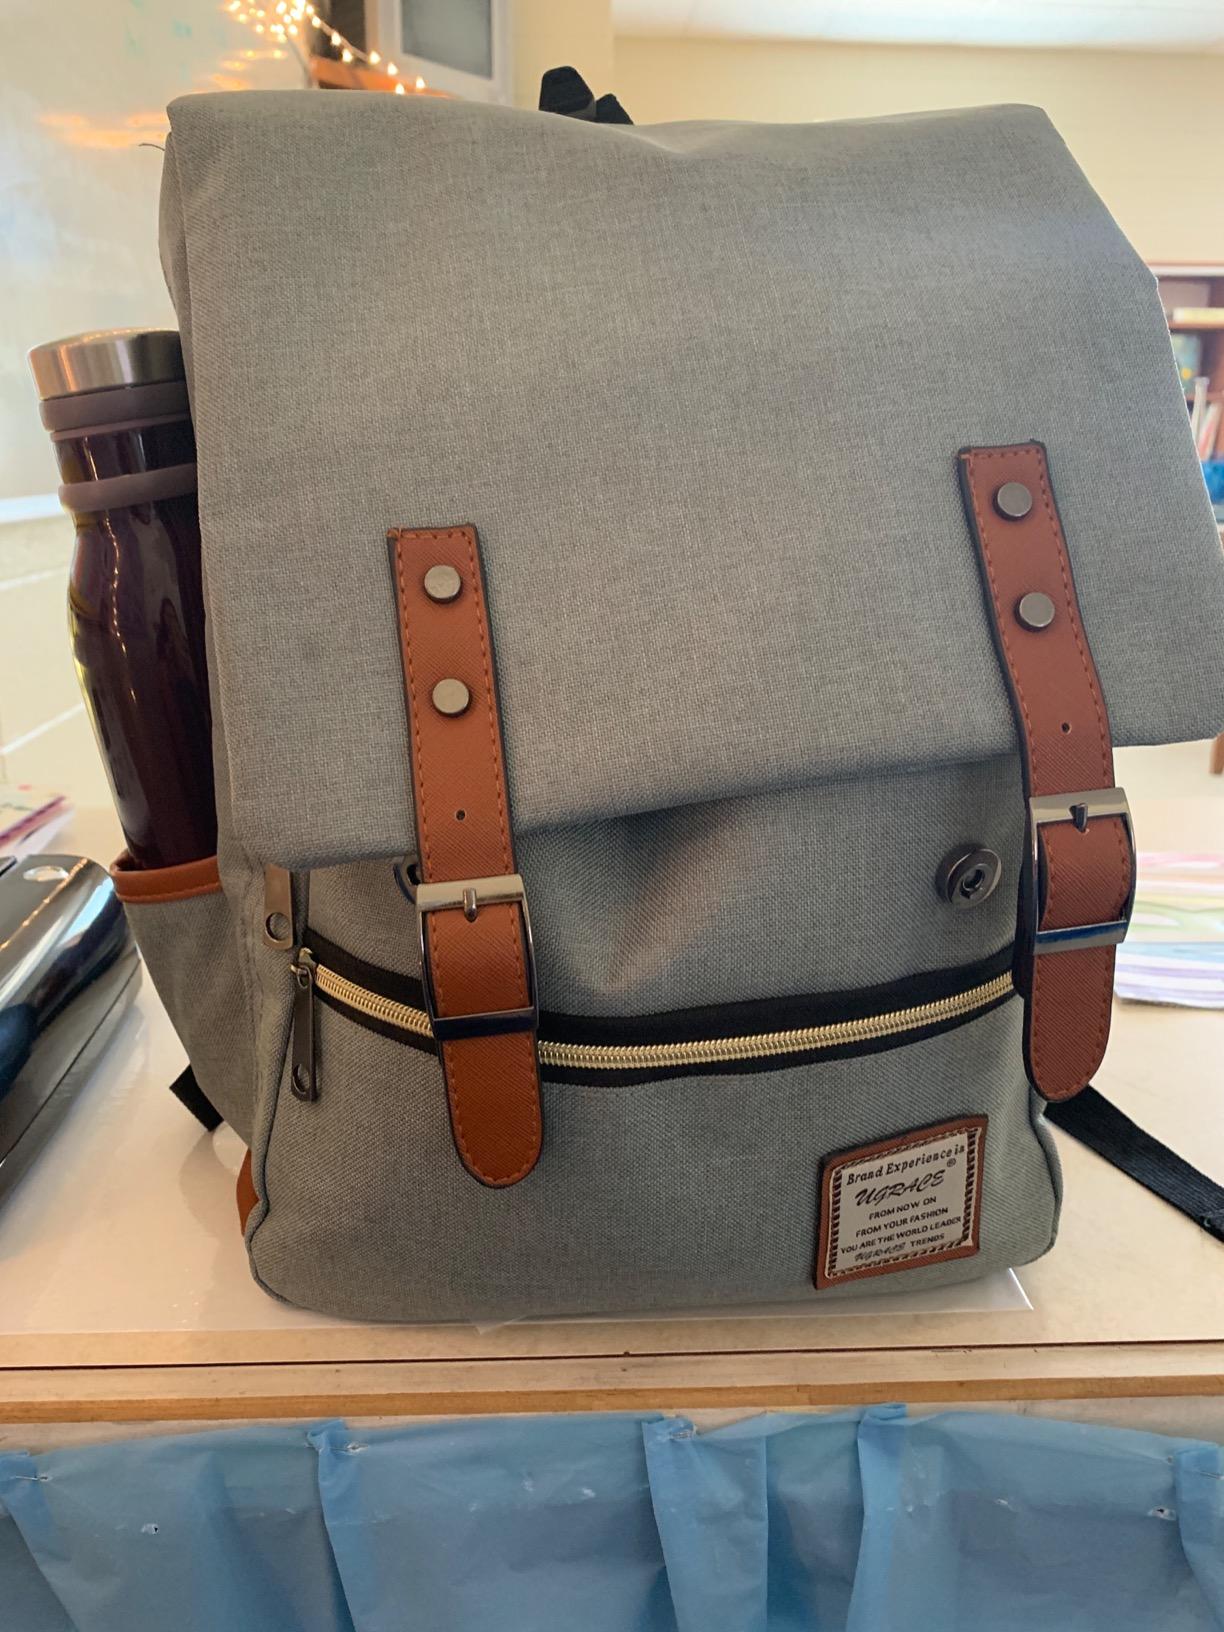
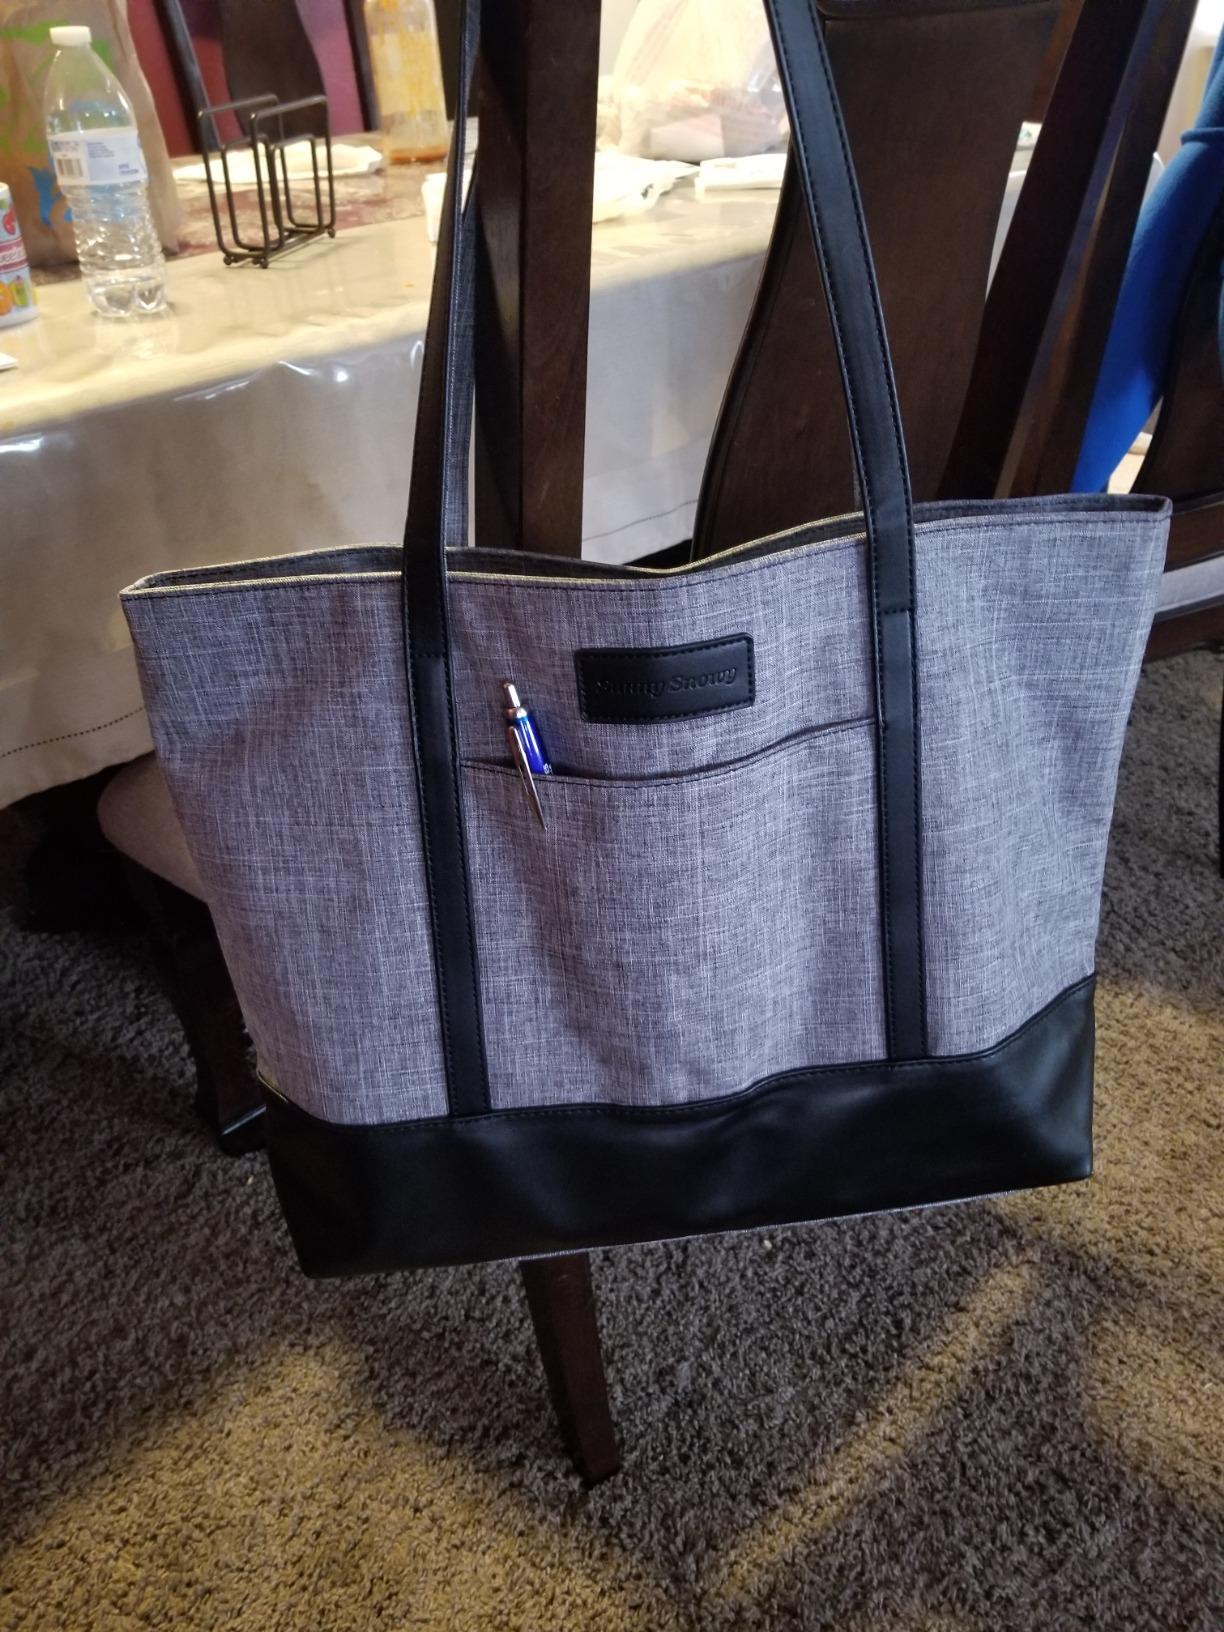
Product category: bag
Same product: no